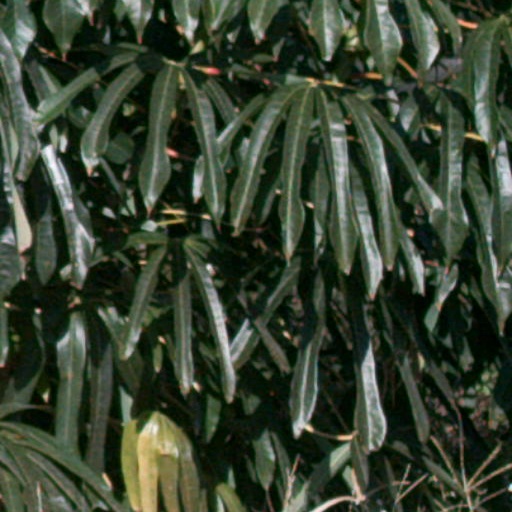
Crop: cassava